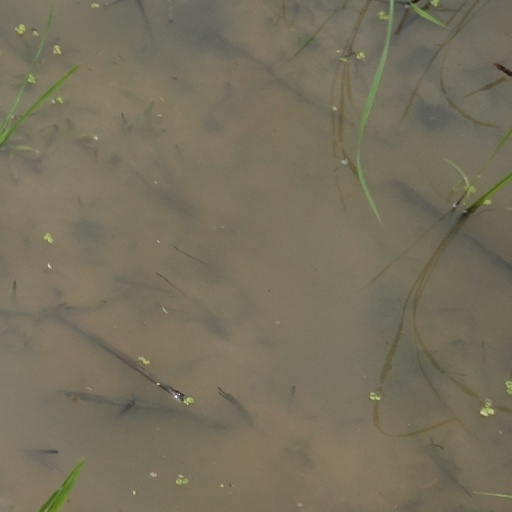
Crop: rice